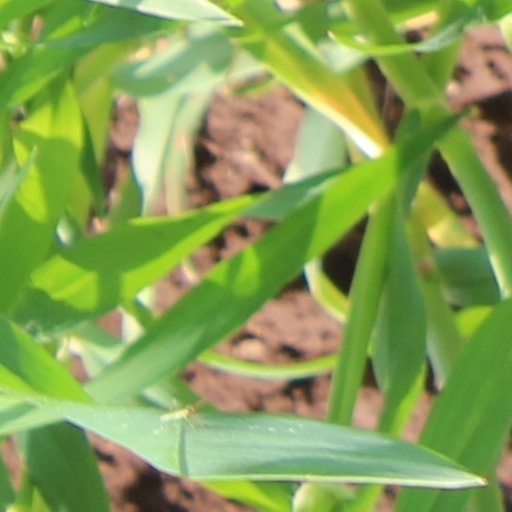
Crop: wheat